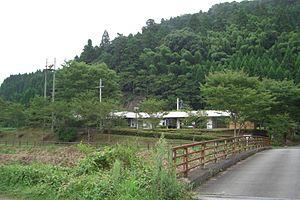
La gare de Futamata est une gare ferroviaire localisée dans la ville de Fukuchiyama, dans la préfecture de Kyoto, au Japon. La gare est exploitée par la compagnie Kyoto Tango Railway, sur la ligne Miyafuku.